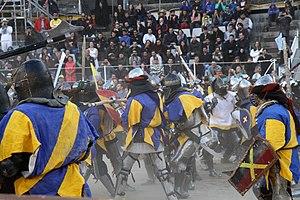
La Bataille des Nations est le championnat du monde de béhourd, qui s’est tenu pour la première fois en 2009, en Ukraine et se déroulant depuis cette date chaque année durant le mois d'avril, mai ou juin en Europe.